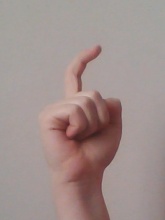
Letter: ra